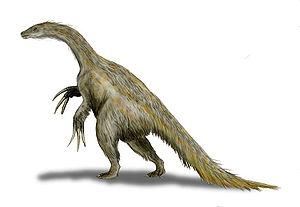
Nothronychus est un genre éteint de dinosaures théropodes de la super-famille des Therizinosauroidea.
Therizinosauroidea sont une super-famille de dinosaures théropodes du clade des Therizinosauria ayant les pattes avant ornées de longues griffes. Presque tous originaires du Crétacé asiatique, les membres de ce groupe, identifiés dès la fin du XXᵉ siècle par les scientifiques, sont une petite dizaine de genres aux caractéristiques anatomiques proches.